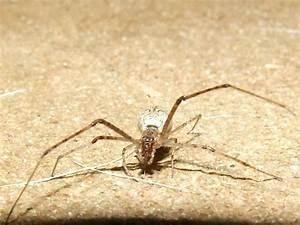
spider